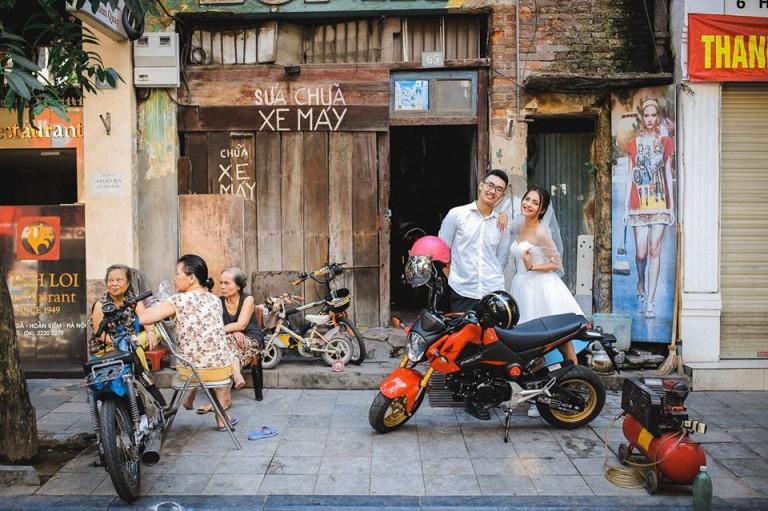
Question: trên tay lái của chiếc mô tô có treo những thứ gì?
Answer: hai cái nón bảo hiểm, một cái màu hồng và một cái màu đen